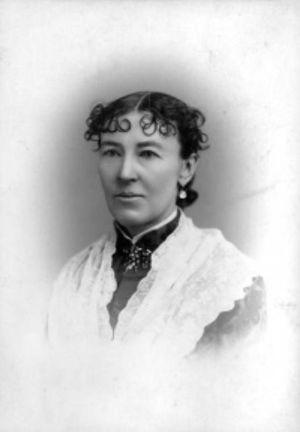
Le Colorado Women's Hall of Fame est un organisme bénévole à but non lucratif qui reconnaît les femmes qui ont contribué à l'histoire de l'État du Colorado. En 2016, 152 femmes y avaient été intronisées.